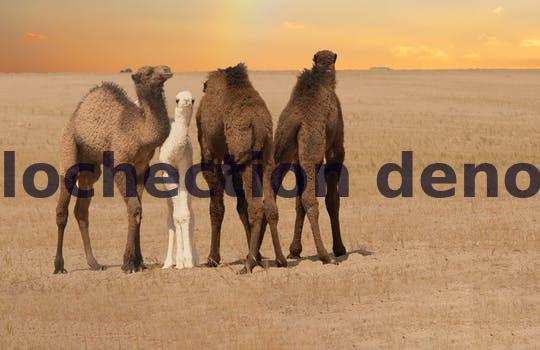
Label: Watermark